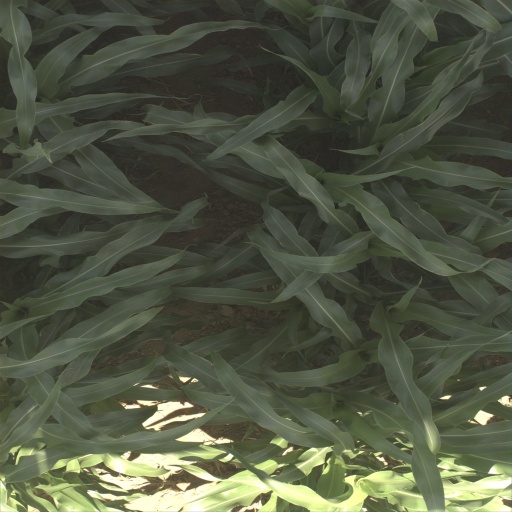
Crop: sorghum